Canadian Forces Small Arms Concentration

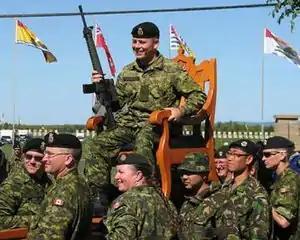
Petty Officer First Class Martin Cashin is "chaired off" the field after winning the Queen's Medal for Champion Shot (Regular Force) at the 2009 CF Small Arms Competition.

The stated aim of CAFSAC is "to encourage operationally relevant marksmanship through competition and professional development."